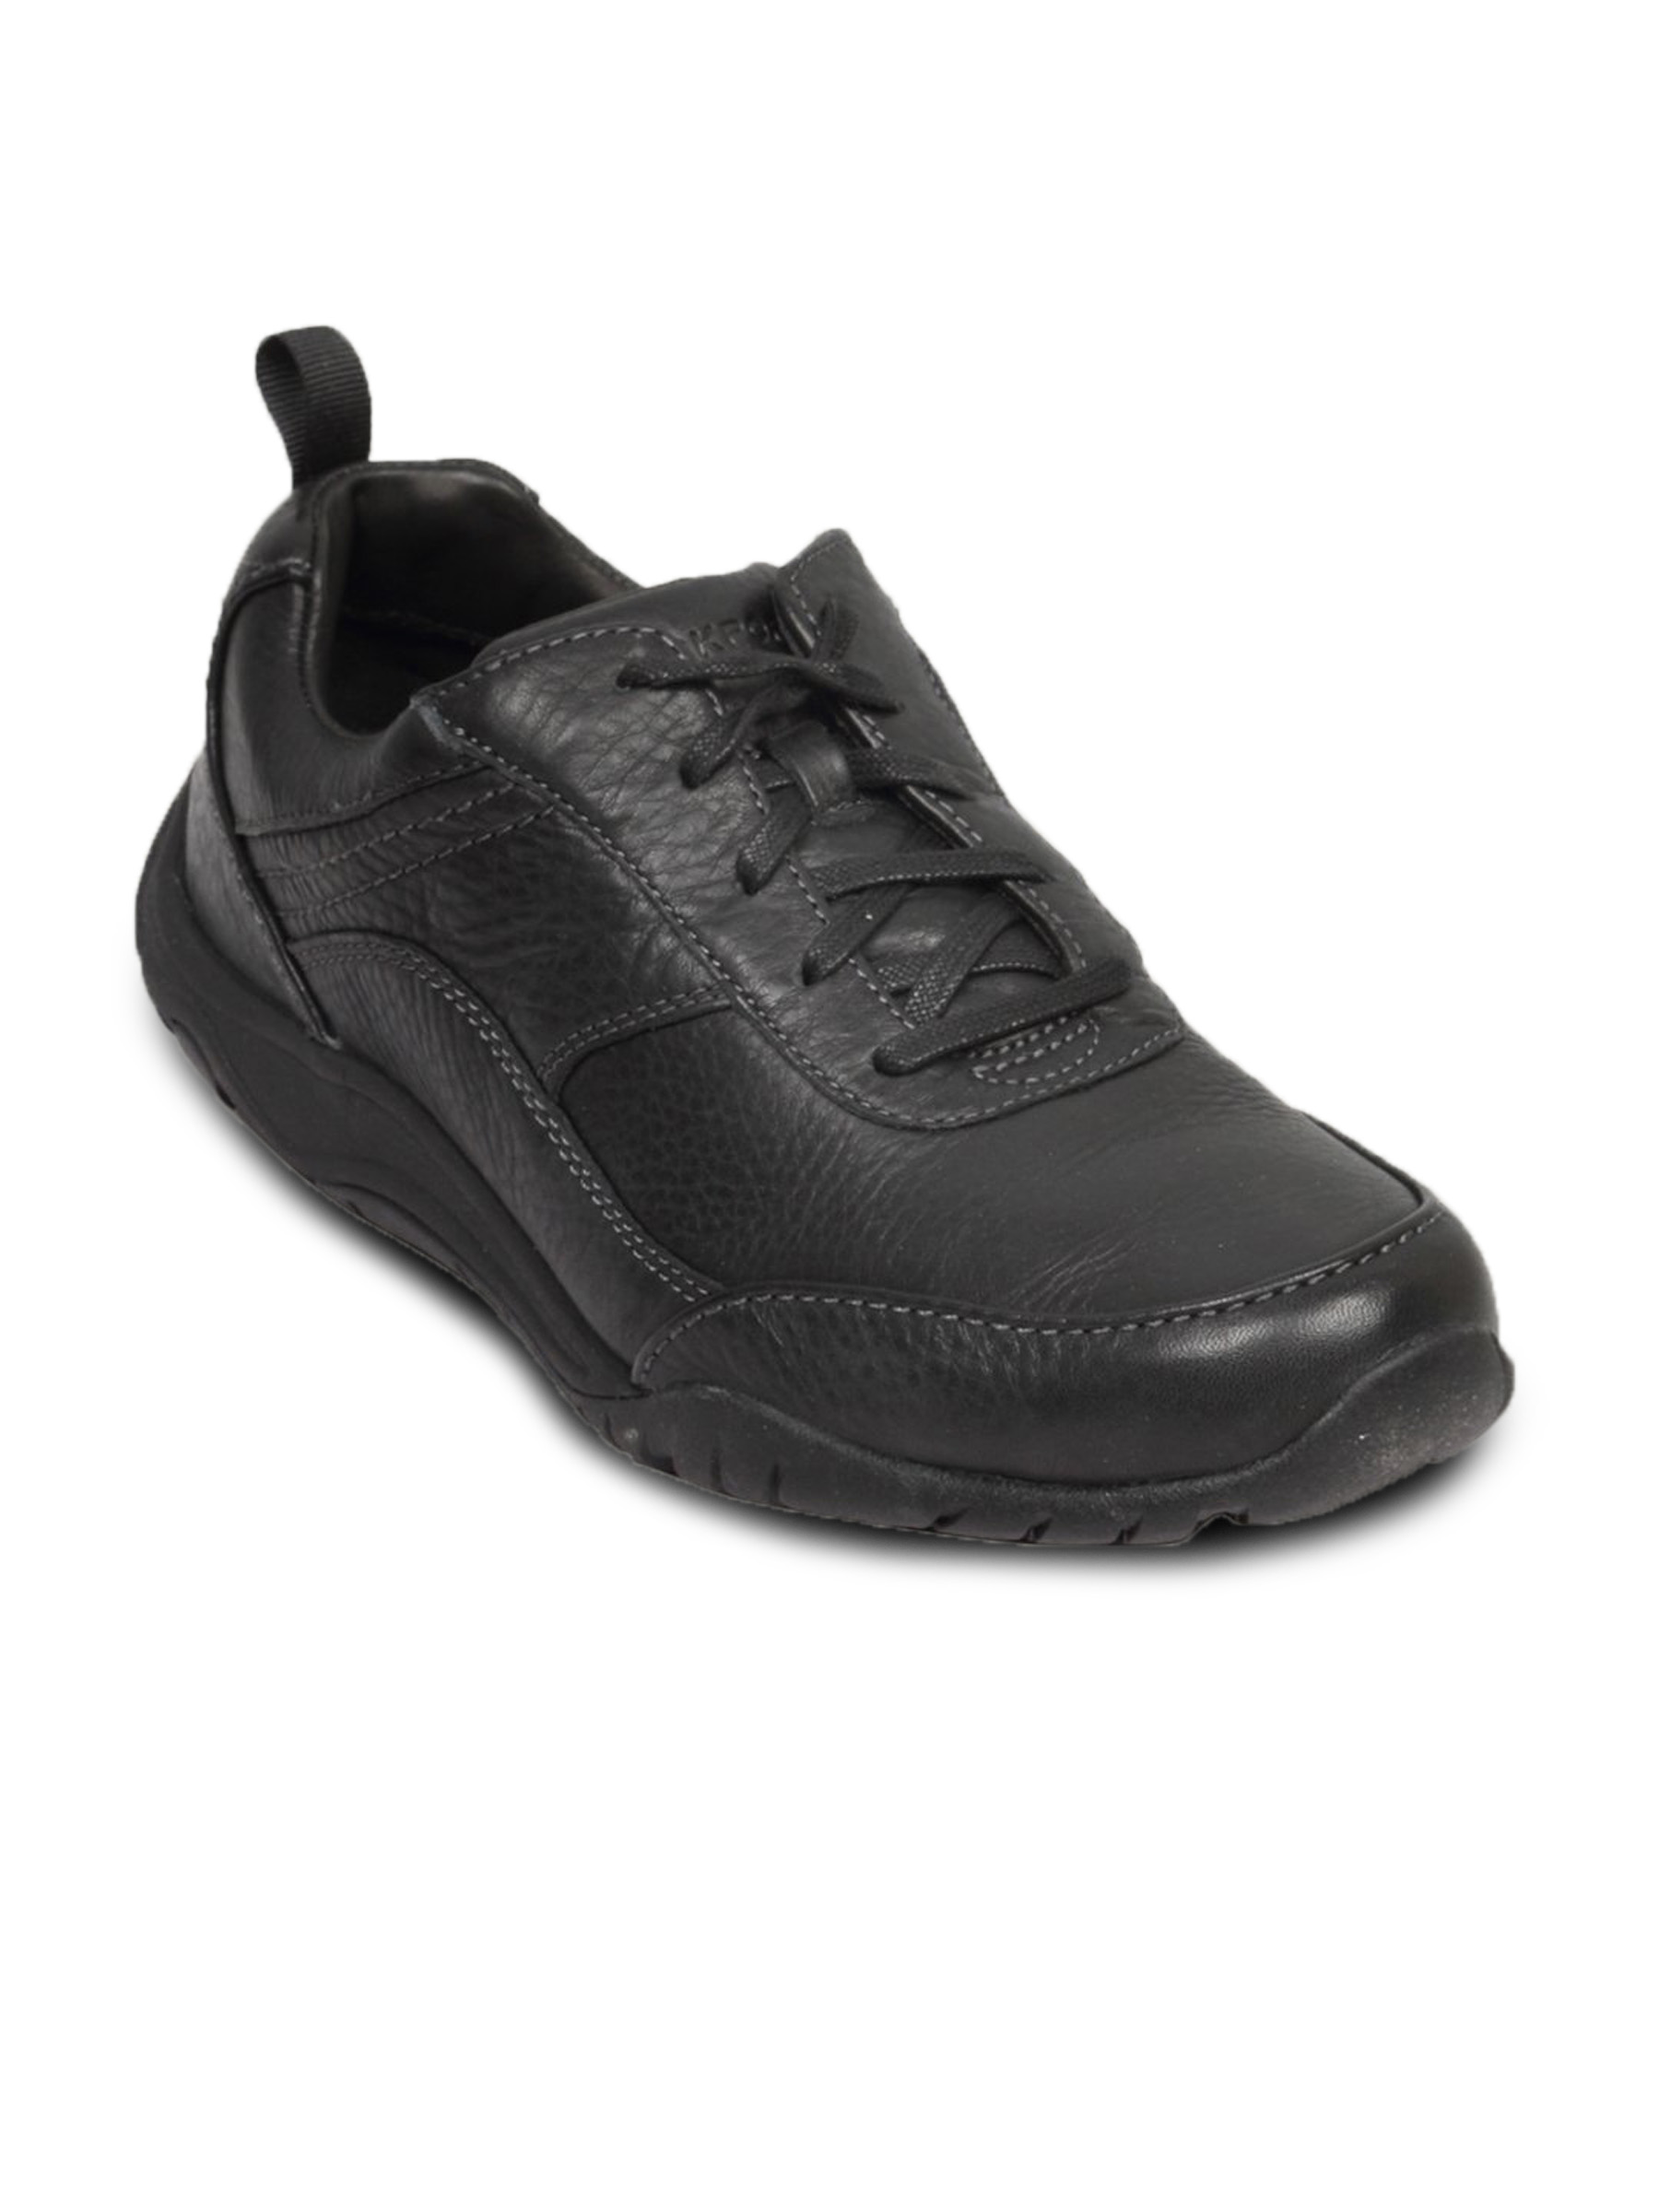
Rockport Men's Gavia Black Shoe
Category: Footwear / Shoes / Casual Shoes
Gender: Men
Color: Black
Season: Fall 2011
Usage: Casual